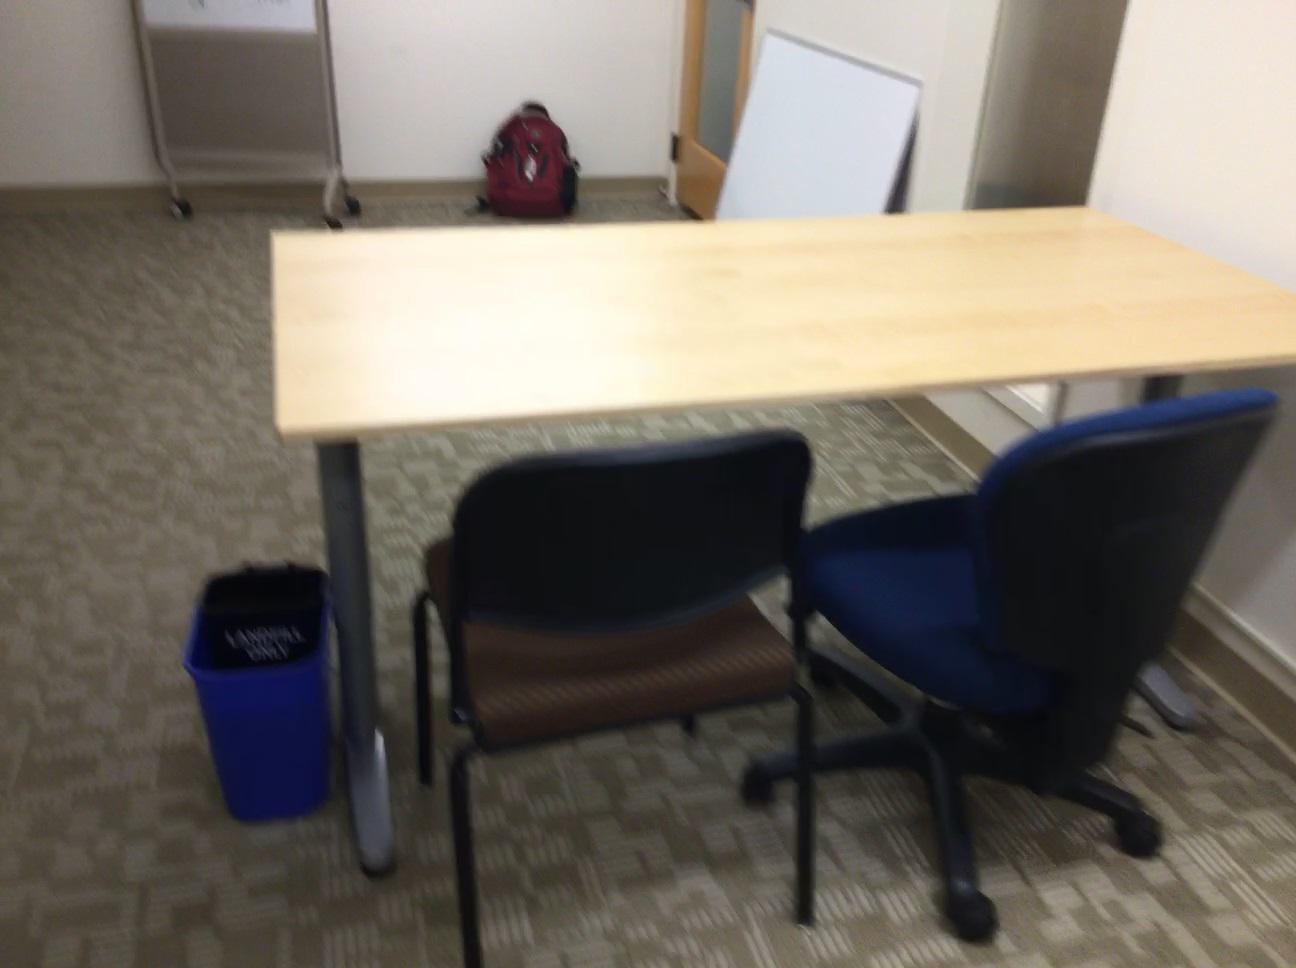
Question: Can the window fit on top of the bin from the world's perspective? Final answer should be yes or no.
Answer: No